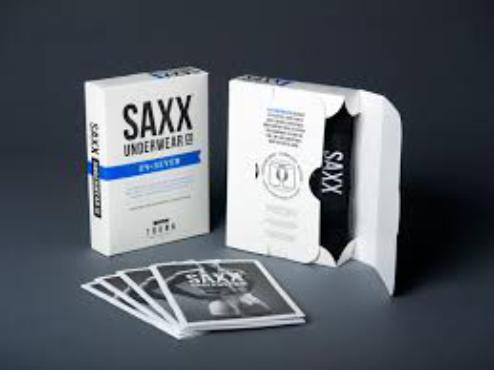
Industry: Clothes